Ganesha in world religions

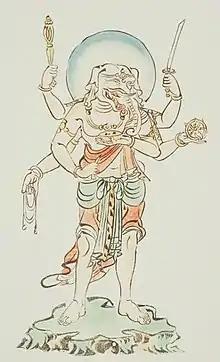
Six-armed Kangiten

In depictions of the six-armed protector Mahakala (Skt: Shad-bhuja Mahakala, Wylie: mGon po phyag drug pa), an elephant-headed figure usually addressed as Vinayaka is seen being trampled by the Dharma Protector, but he does not appear distressed. In Vajrayana and cognate Buddhist art, He is depicted as a subdued god trampled by deities like Aparajita (A form of Durga), or Parnasabari (Medicine God in Hinduism).